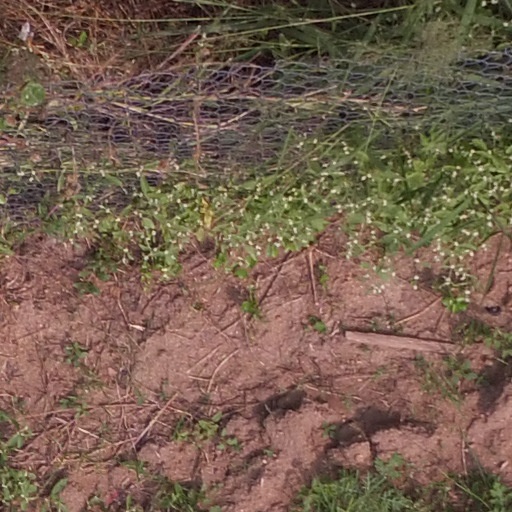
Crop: maize; corn